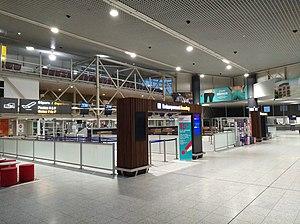
Vue de l'intérieur du hall de l'aéroport de Biarritz-Pays basque, situé sur la commune d'Anglet (Pyrénées-Atlantiques, France).
La Nouvelle-Aquitaine est une région administrative française, créée par la réforme territoriale de 2015 et effective au 1ᵉʳ janvier 2016, après les élections régionales de décembre 2015.